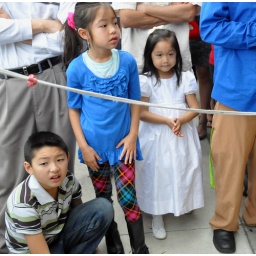
My little friend in the white dress made it across the street.